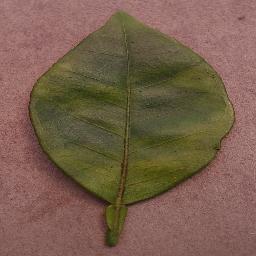
Label: Orange___Haunglongbing_(Citrus_greening)